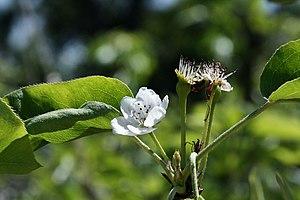
la fécondation des fleurs de nashi est hétérogène
En arboriculture fruitière, l'alternance ou alternance biennale, parfois en français saisonnement, est un phénomène cyclique bisannuel affectant de nombreux arbres fruitiers qui voit se succéder une année avec une forte production de fruits à une année avec peu, voire aucun fruit. Les nombreux fruits des années à forte production sont petits, en revanche l'année suivante les fruits sont gros et clairsemés, et il a été montré que la qualité nutritionnelle du fruit en est affectée.